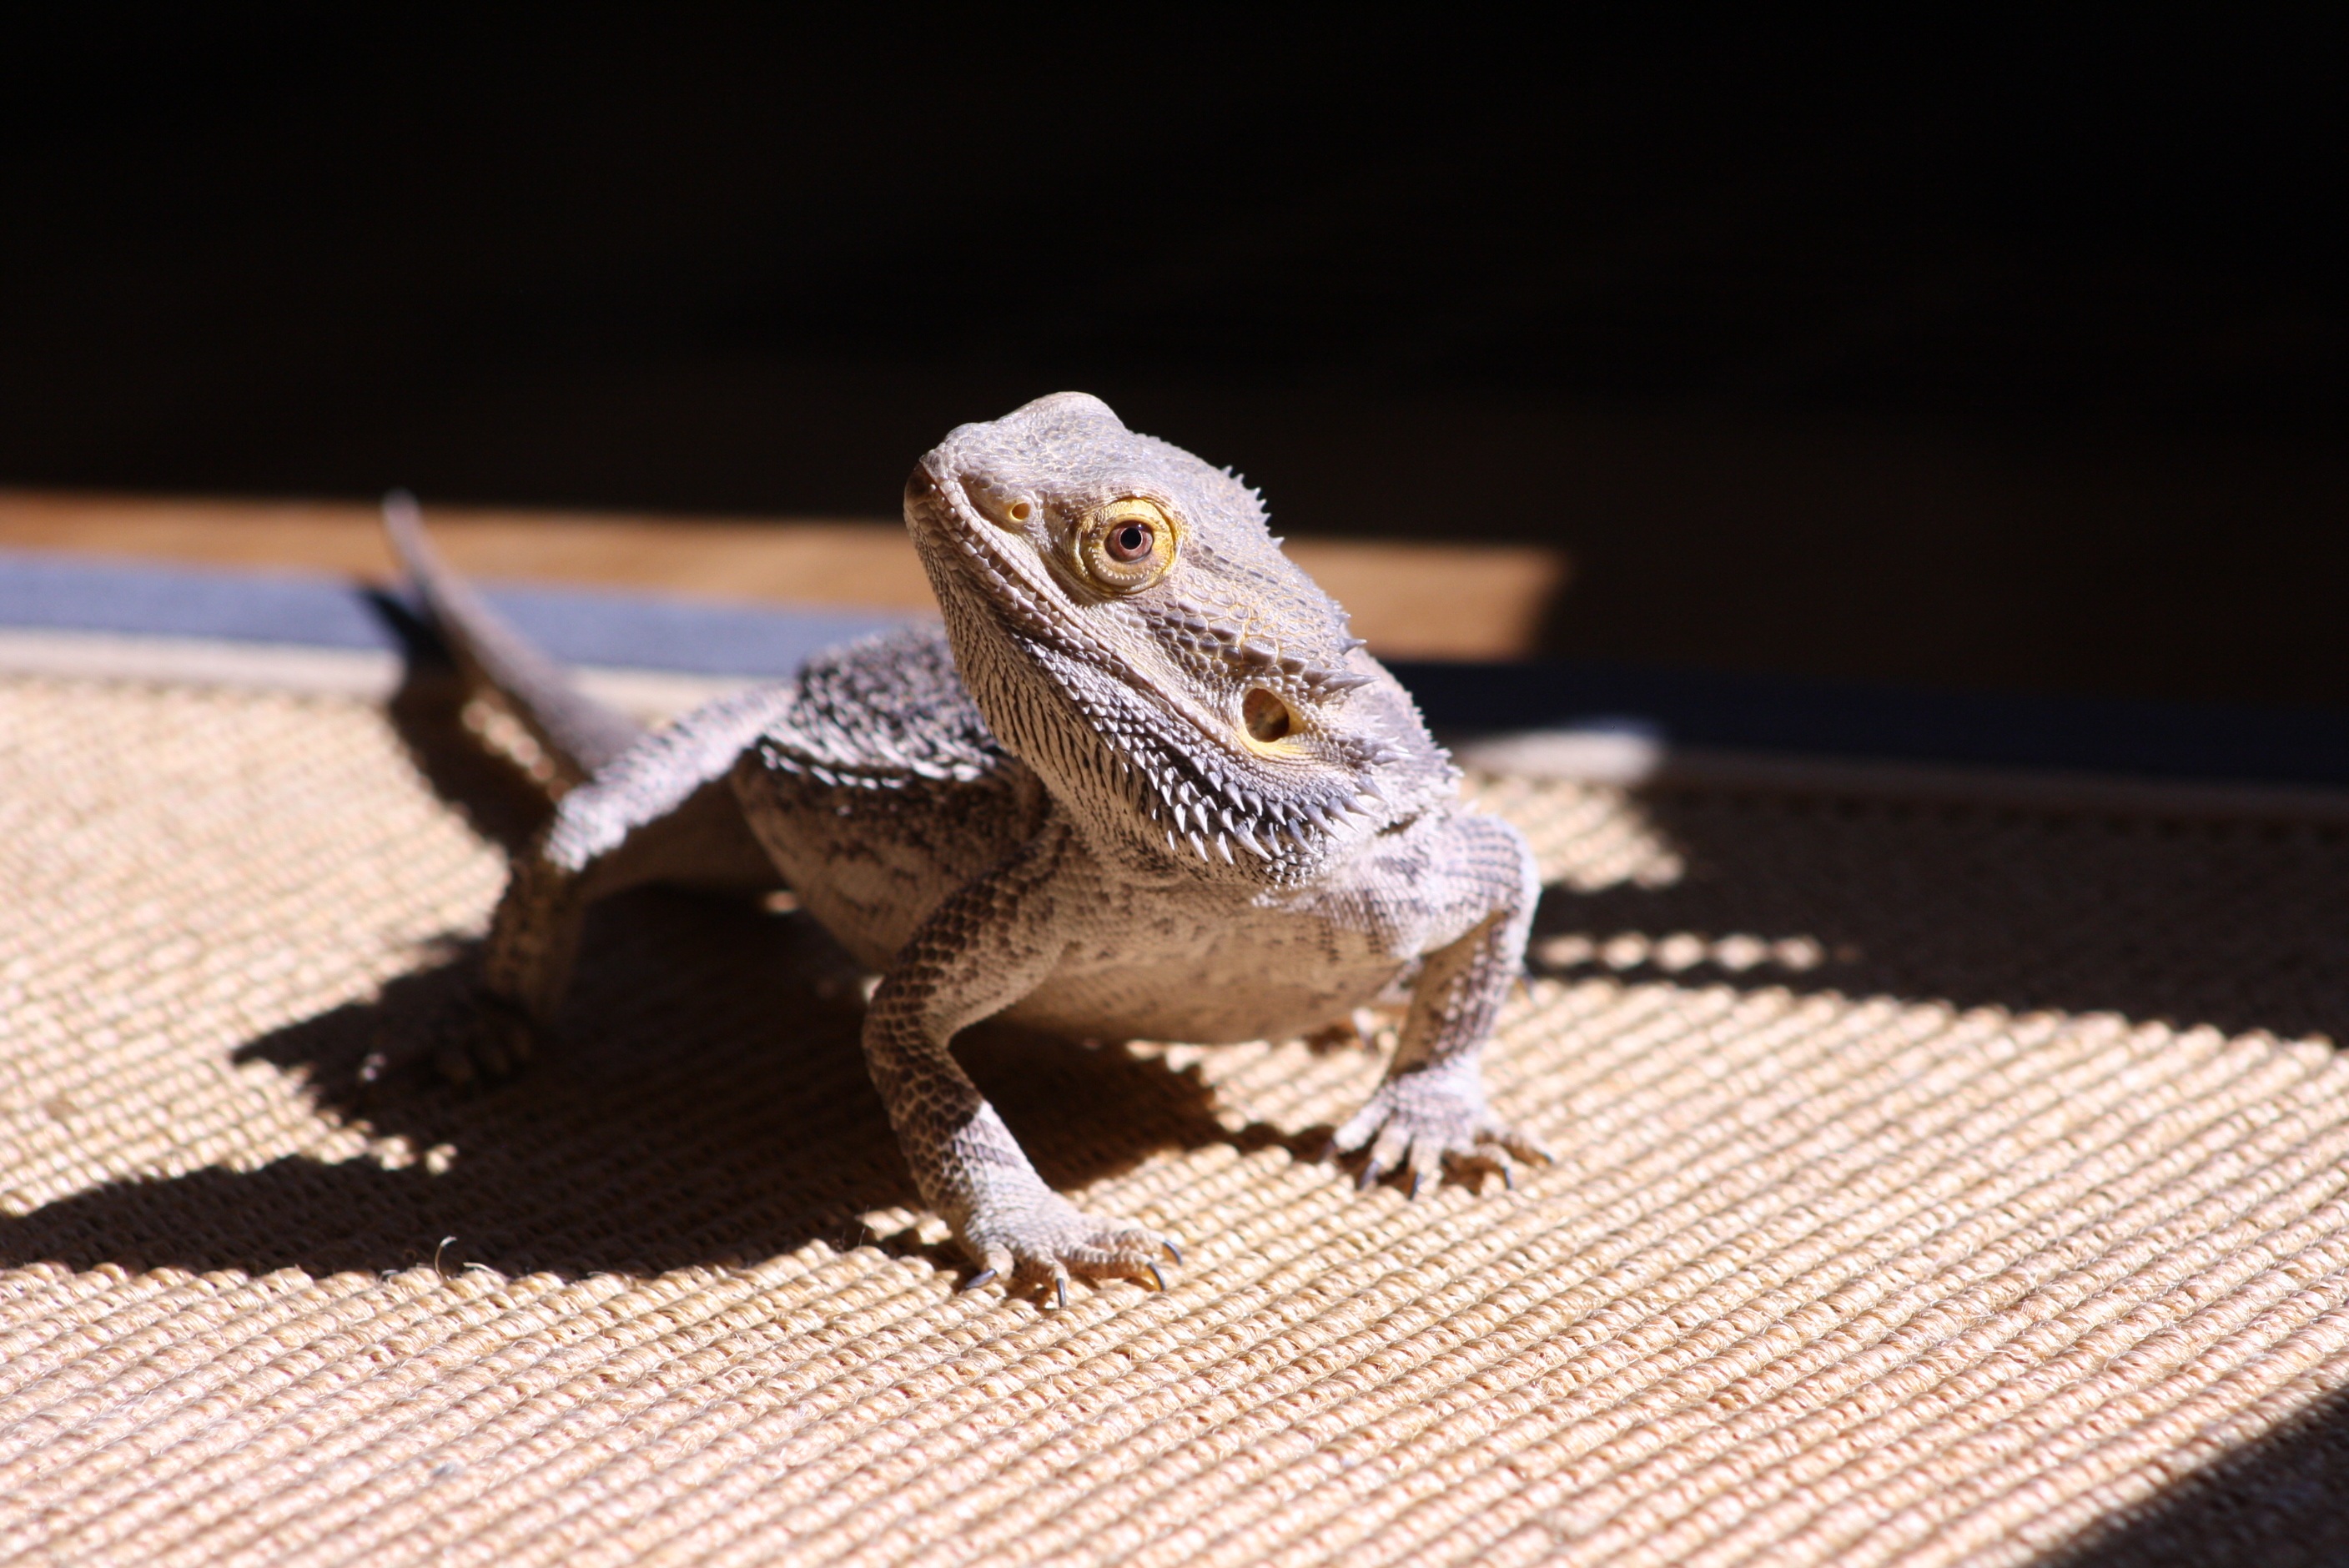
reptile, iguana, fauna, lizard, gecko, bearded dragon, vertebrate, agamidae, scaled reptile